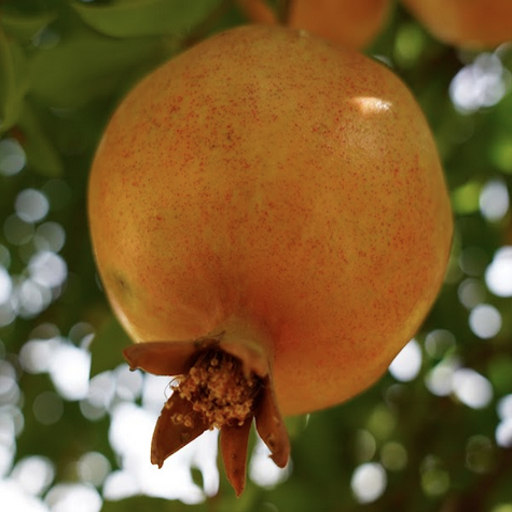
Label: Healthy